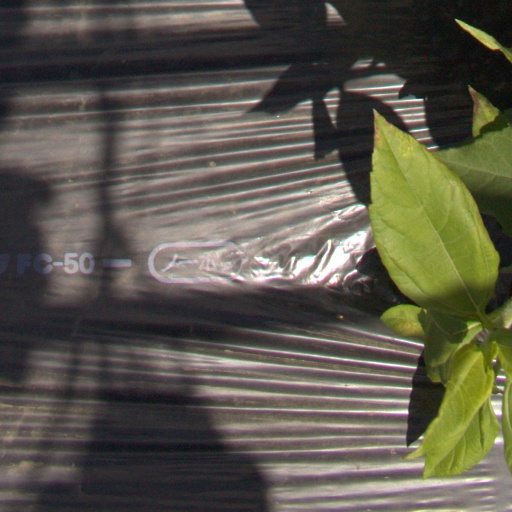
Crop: Jerusalem artichoke